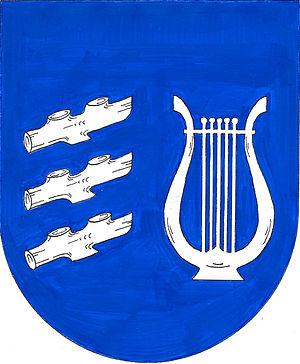
Podmokly est une commune du district de Klatovy, dans la région de Plzeň, en République tchèque. Sa population s'élevait à 161 habitants en 2017.